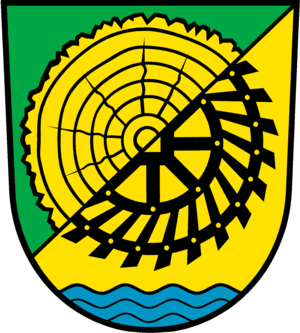
Schorfheide est une commune de l'arrondissement de Barnim, dans le Land de Brandebourg, en Allemagne. Elle porte le nom d'une vaste étendue forestière faisant partie de la réserve de biosphère de Schorfheide-Chorin. Sa population s'élevait à environ 10 140 habitants en 2019.